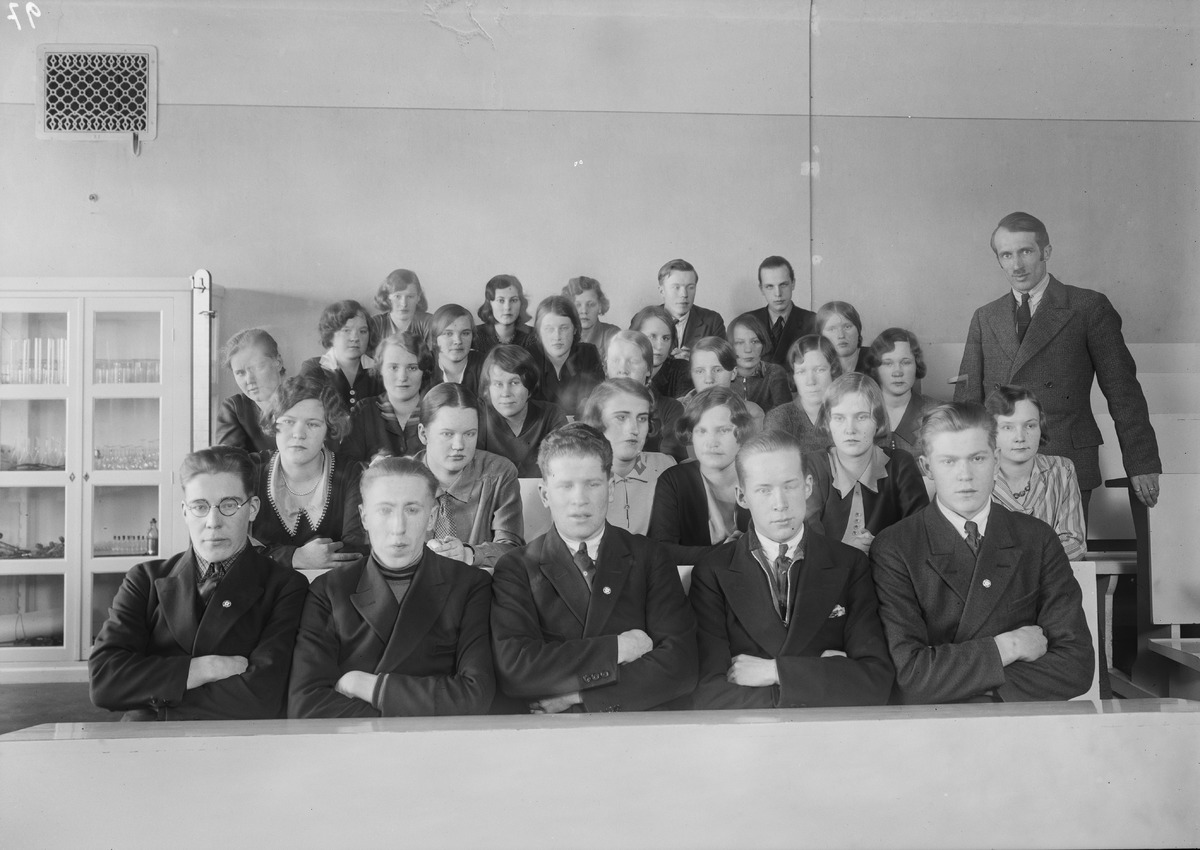
Oulun yhteislyseon abiturientit 1932
Oulu's co-educational lyceum's candidates for the matriculation examination in 1932
sisällön kuvaus: Oulun yhteislyseon abiturientit 26.2.1932. content description: Oulu's co-educational lyceum's candidates for the matriculation examination on February 26, 1932.
Vuosi: 1932
Paikka: Suomi, Oulu, Suomi, Pohjois-Pohjanmaa, Oulu
Aiheet: ryhmäkuva; abiturientit; lyseot; yhteiskoulut; lyceum; co-educational school